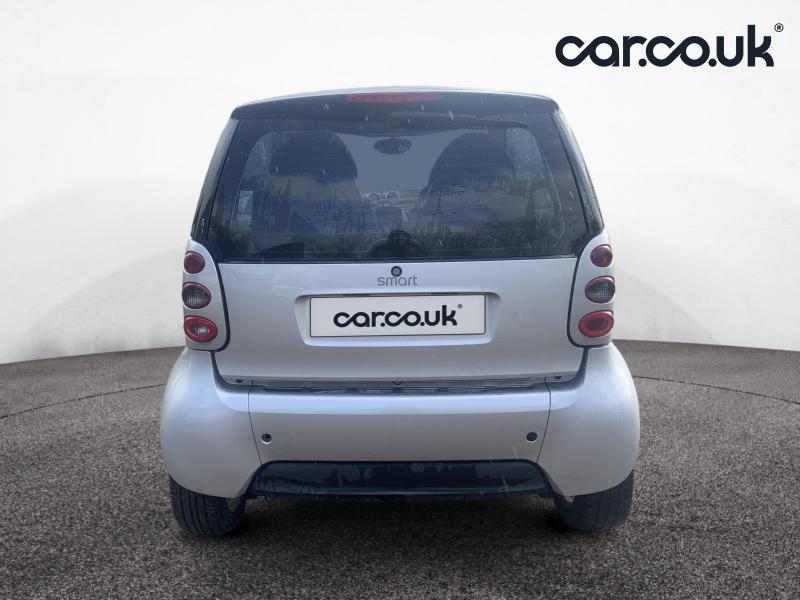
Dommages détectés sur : plaque d'immatriculation arrière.
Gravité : mineur